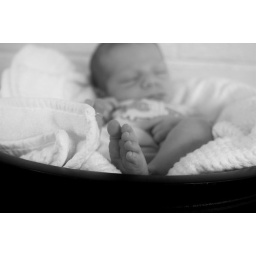
boy in a bowl